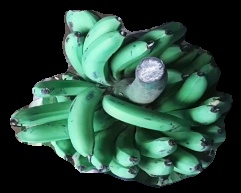
Variety: pachbale
Grade: grade1